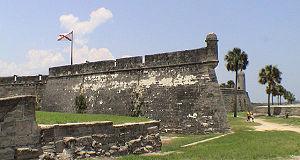
La Floride espagnole fait référence à la colonie espagnole de Floride. Les Espagnols débarquèrent sur la péninsule, en 1513, et en revendiquèrent le territoire de 1565 à 1763 puis à nouveau de 1784 à 1821. Leurs prétentions territoriales, dans les années 1560, s'étendaient, au nord, jusqu'à la Mission Santa Elena qui se trouvait sur ce que l'on nomme aujourd'hui Parris Island en Caroline du Sud, près de Port Royal.